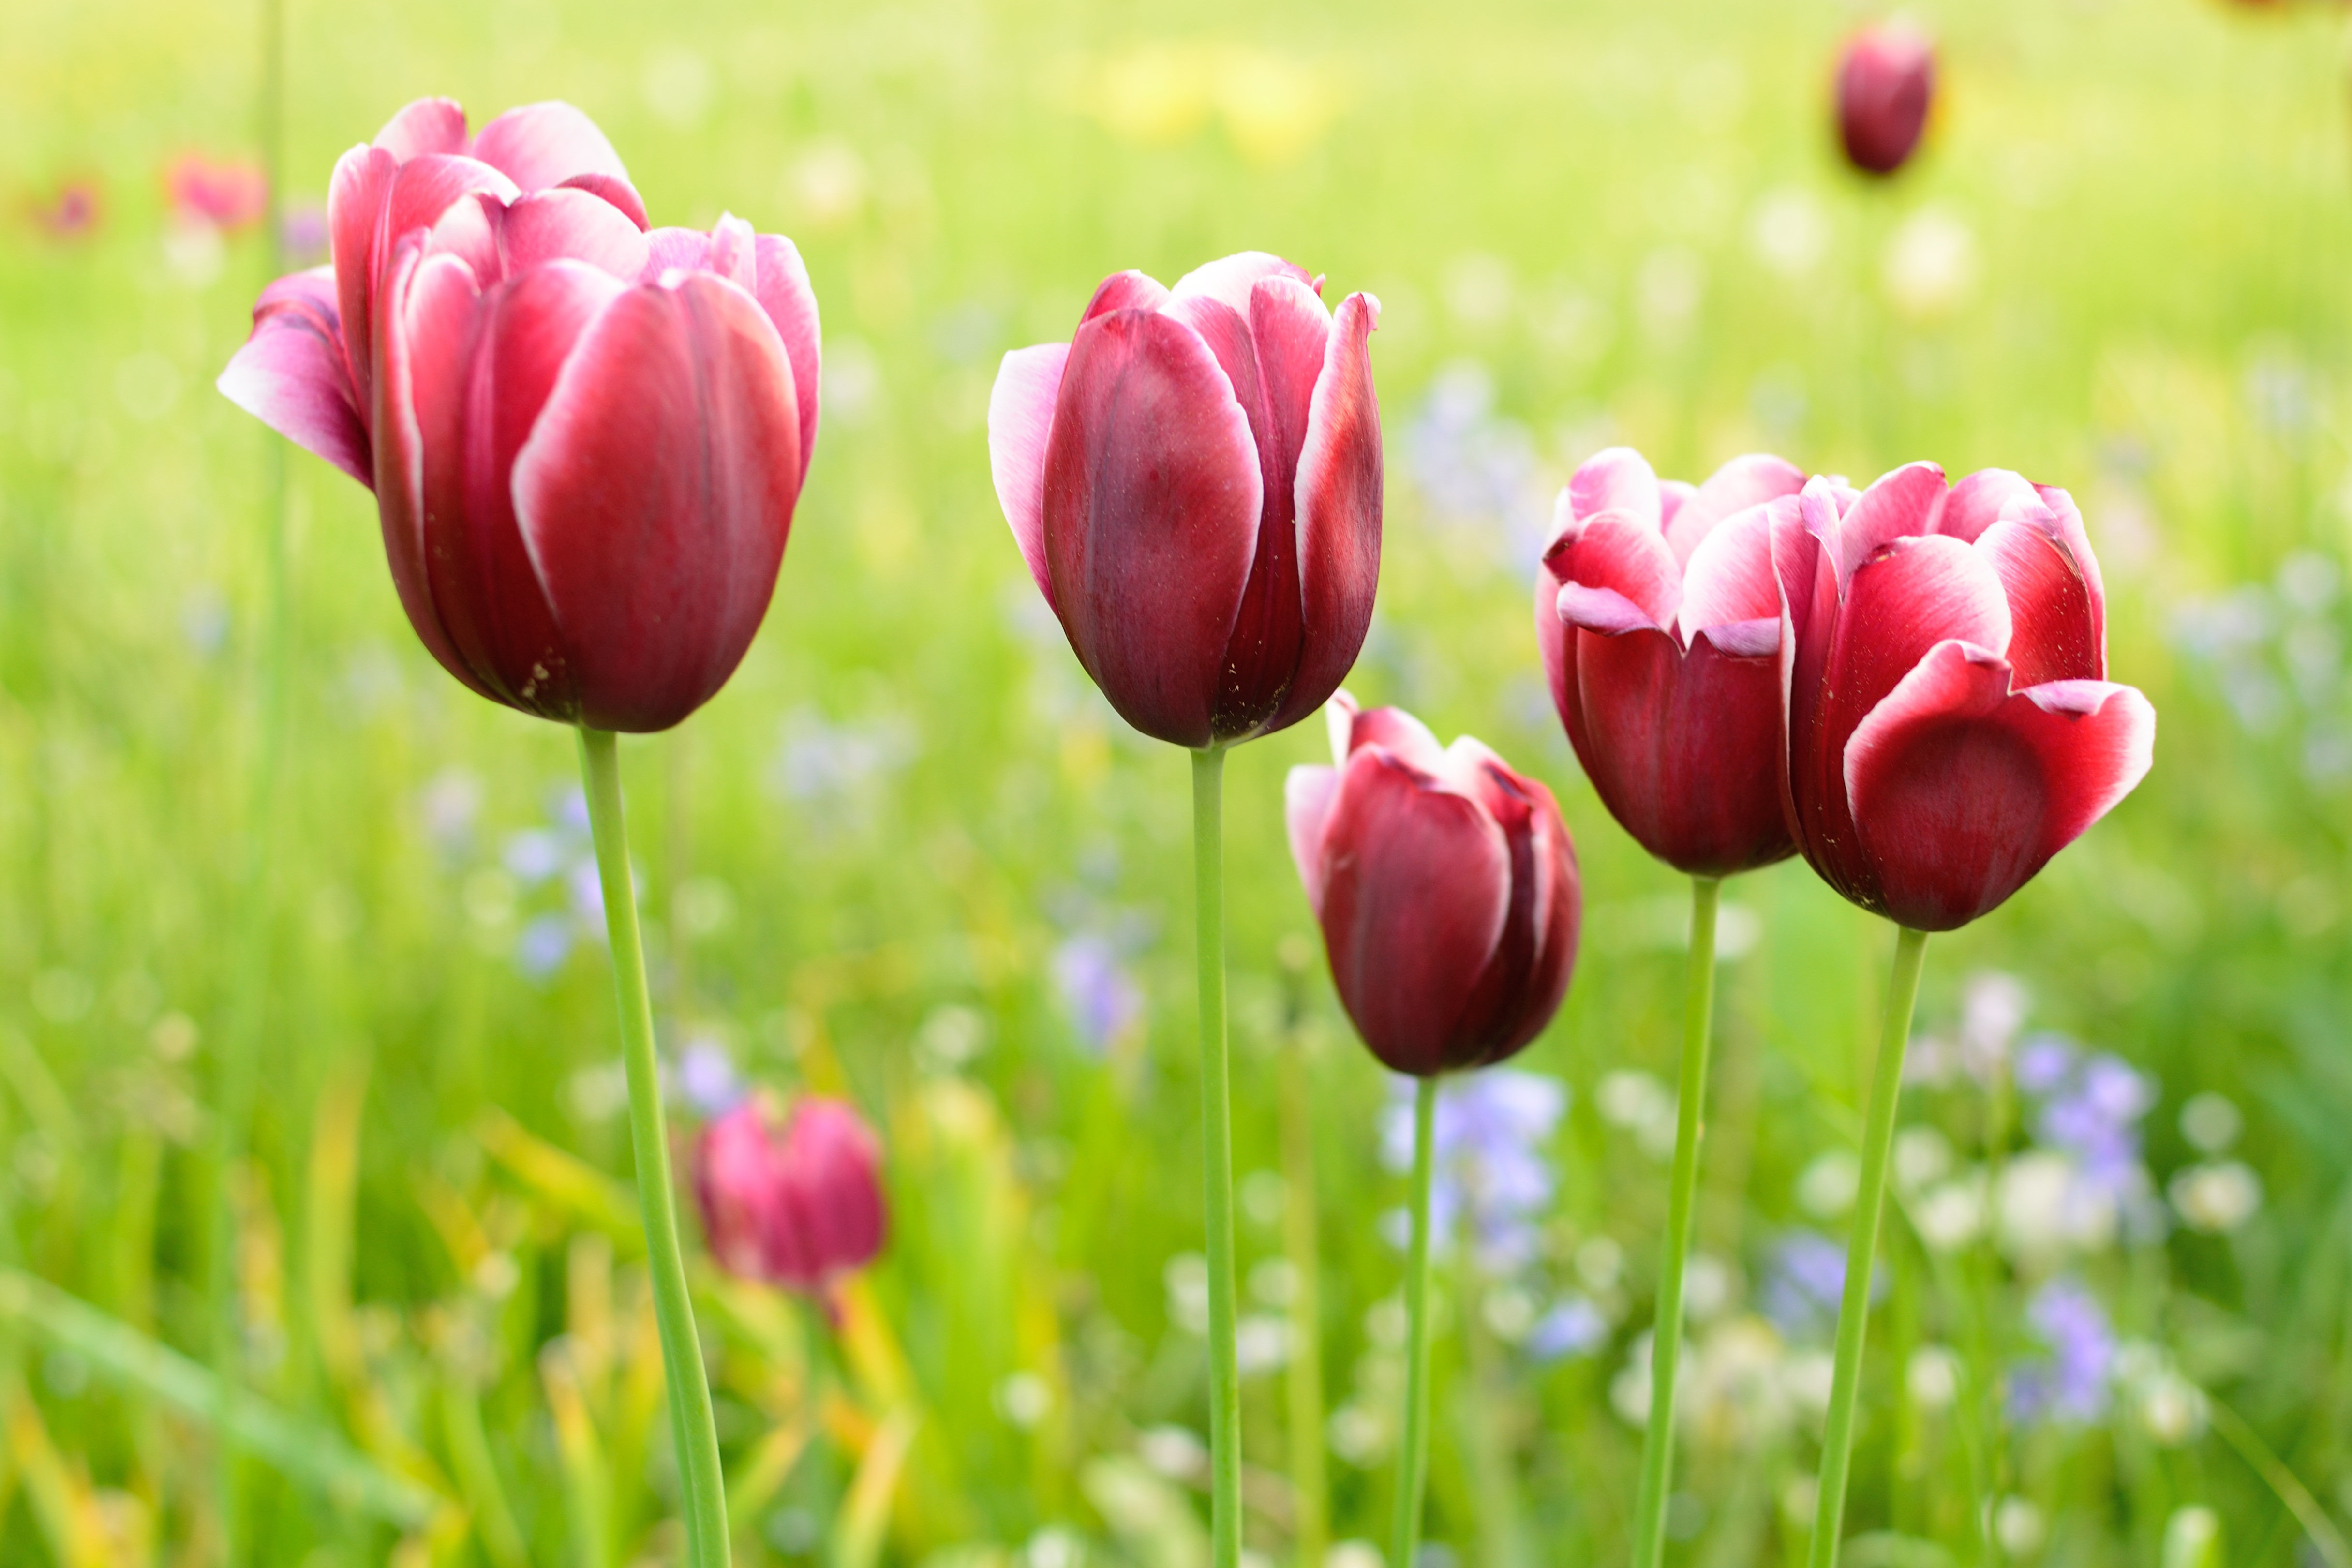
nature, blossom, plant, field, meadow, flower, petal, bloom, tulip, spring, red, color, botany, colorful, pink, flora, early bloomer, macro photography, flowering plant, lily family, plant stem, land plant